David P. Valcourt

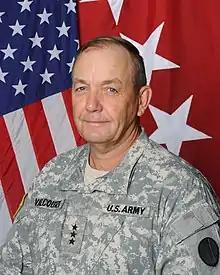

David Paul Valcourt is a retired lieutenant general of the United States Army. He served as the Deputy Commanding General and Chief of Staff, United States Army Training and Doctrine Command from February 25, 2008, to May 3, 2010, after serving as Commanding General, Eight United States Army. He was previously the Commanding General of the Field Artillery Center and Fort Sill, Oklahoma.